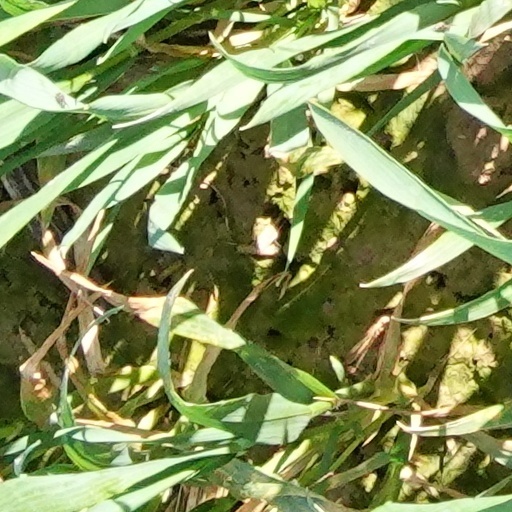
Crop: wheat